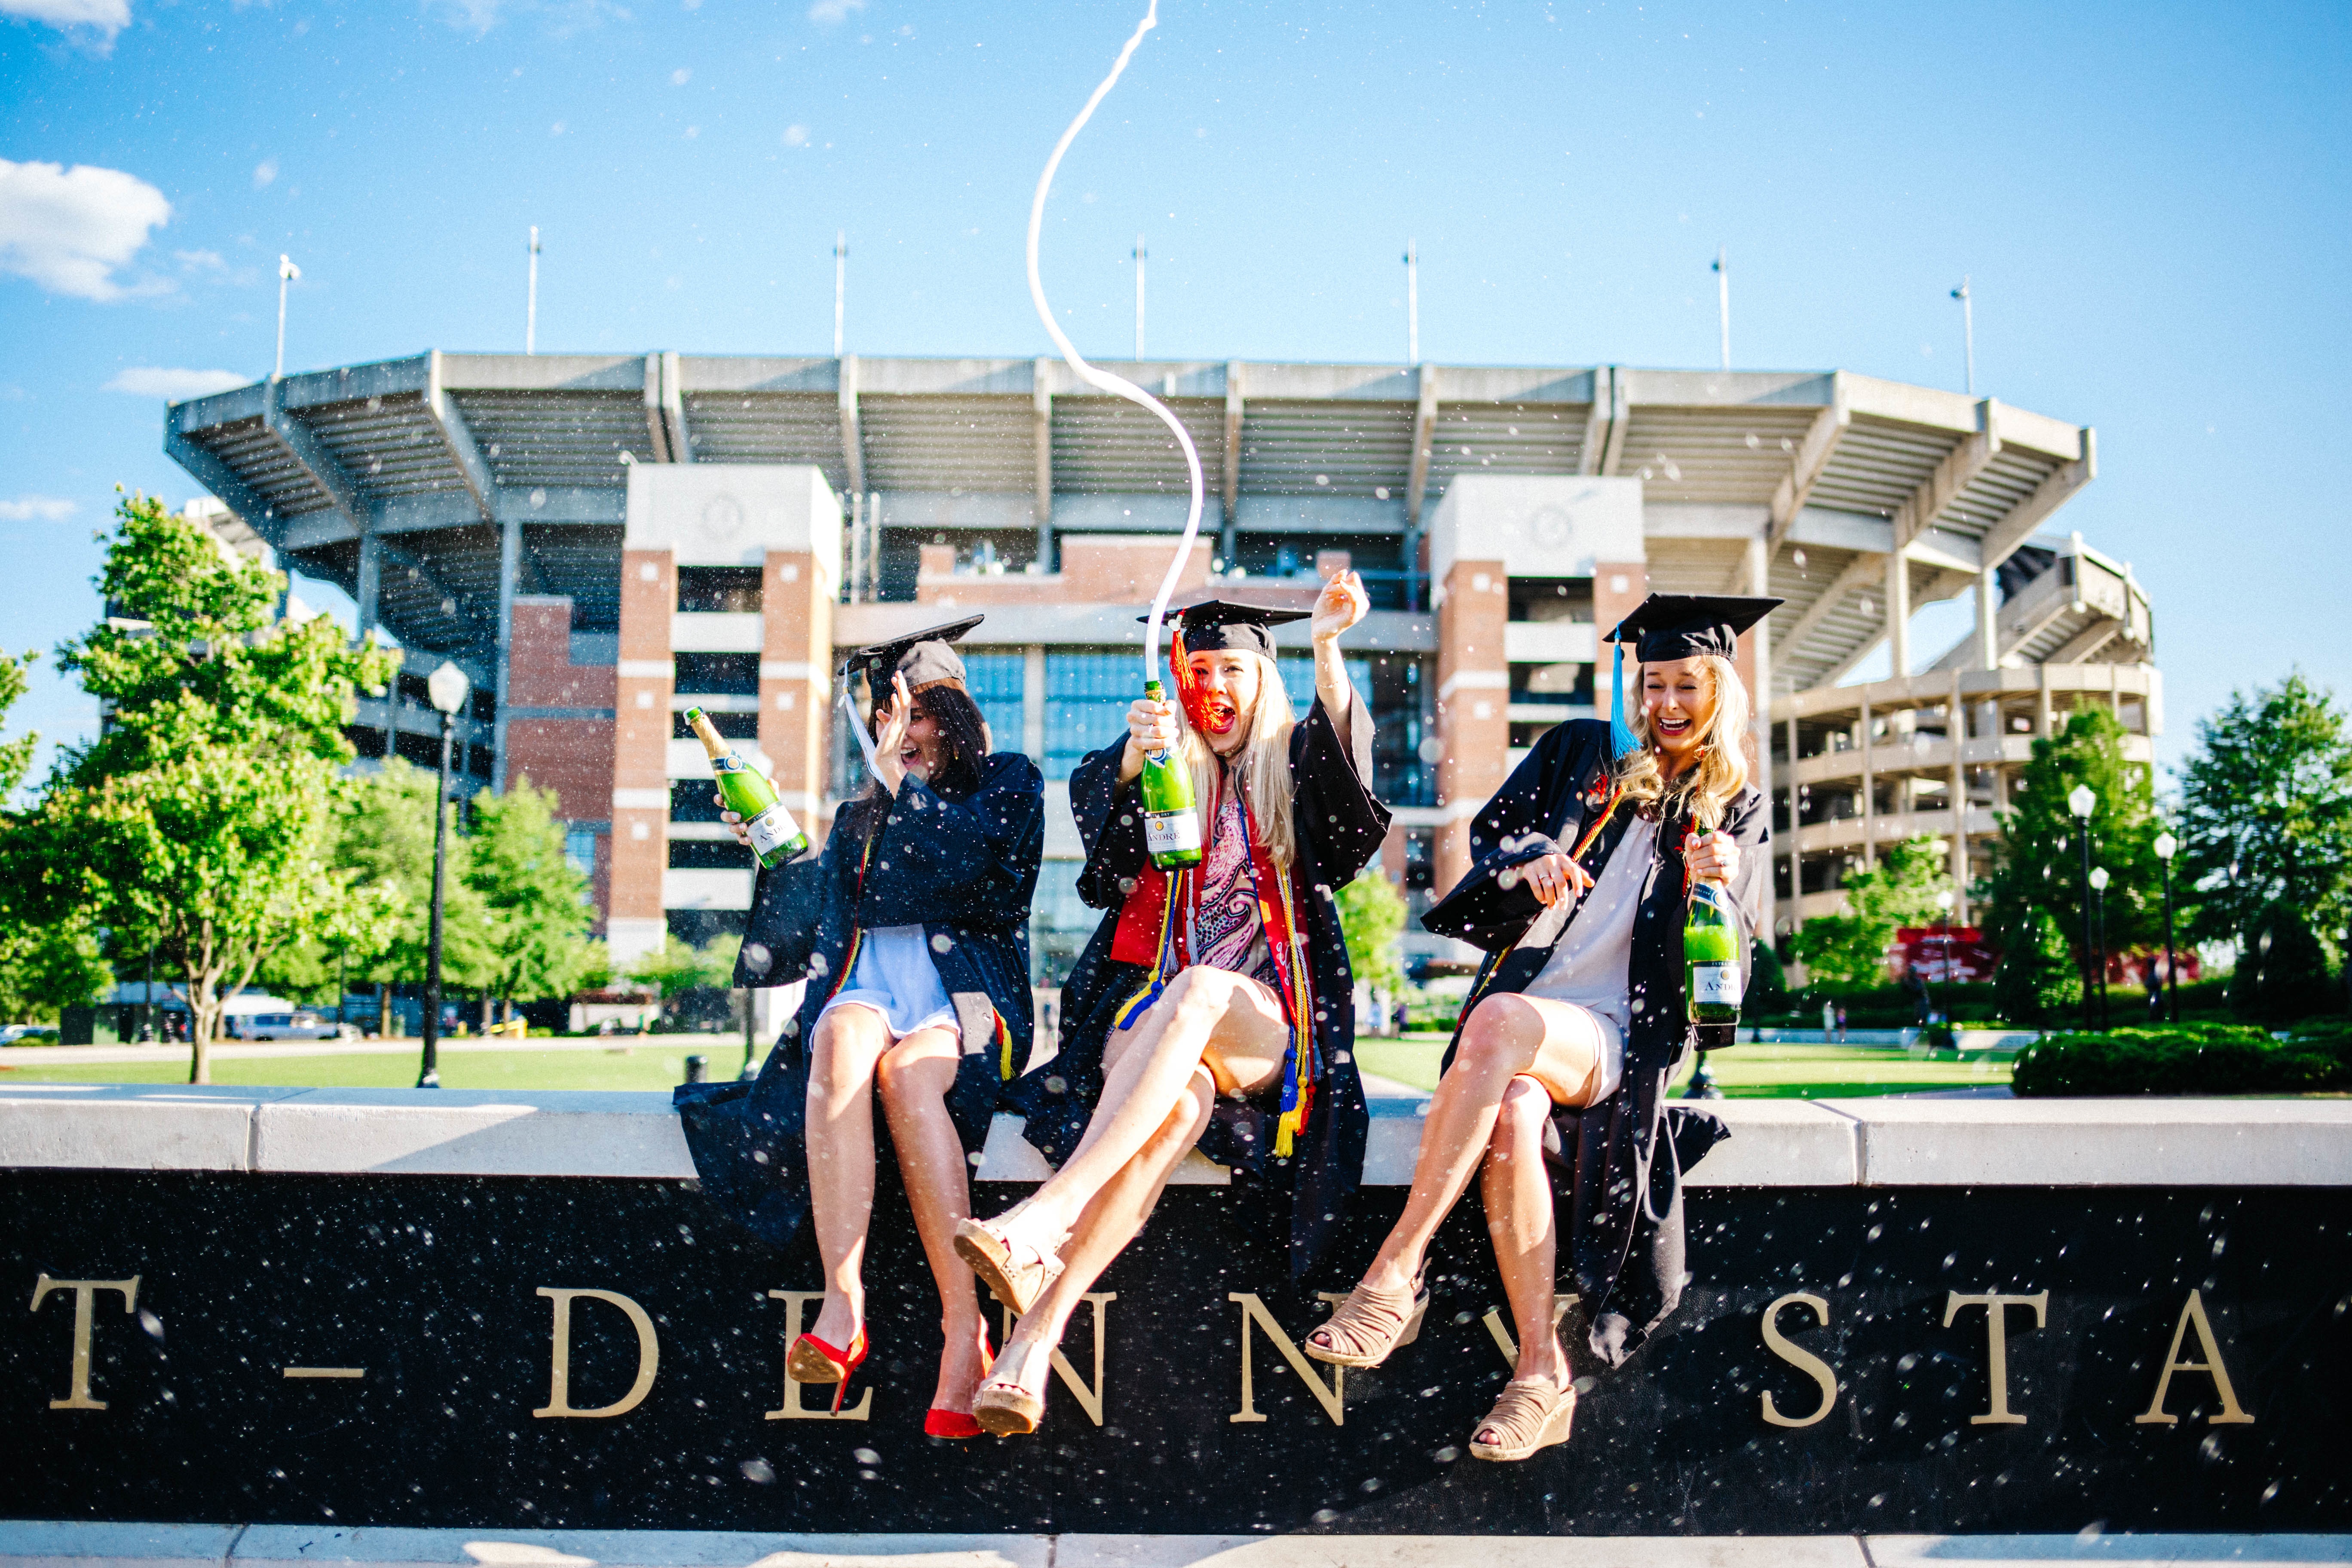
structure, woman, female, vehicle, lady, stadium, team, friends, women, sport venue